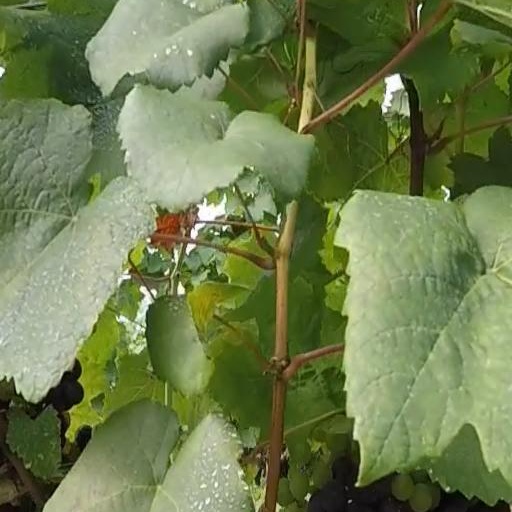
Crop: grape